South West England

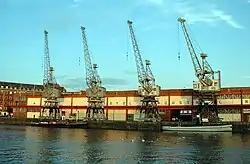
Historic docks on Bristol Harbour, within the region's most productive economy

Exmoor was one of the first British National Parks, designated in 1954, under the 1949 National Parks and Access to the Countryside Act. and is named after its main river. It was expanded in 1991 and in 1993 Exmoor was designated as an Environmentally Sensitive Area. The Quantock Hills were designated as an Area of Outstanding Natural Beauty (AONB) in 1956, the first such designation in England under the National Parks and Access to the Countryside Act 1949. The Mendip Hills followed with AONB designation in 1972.